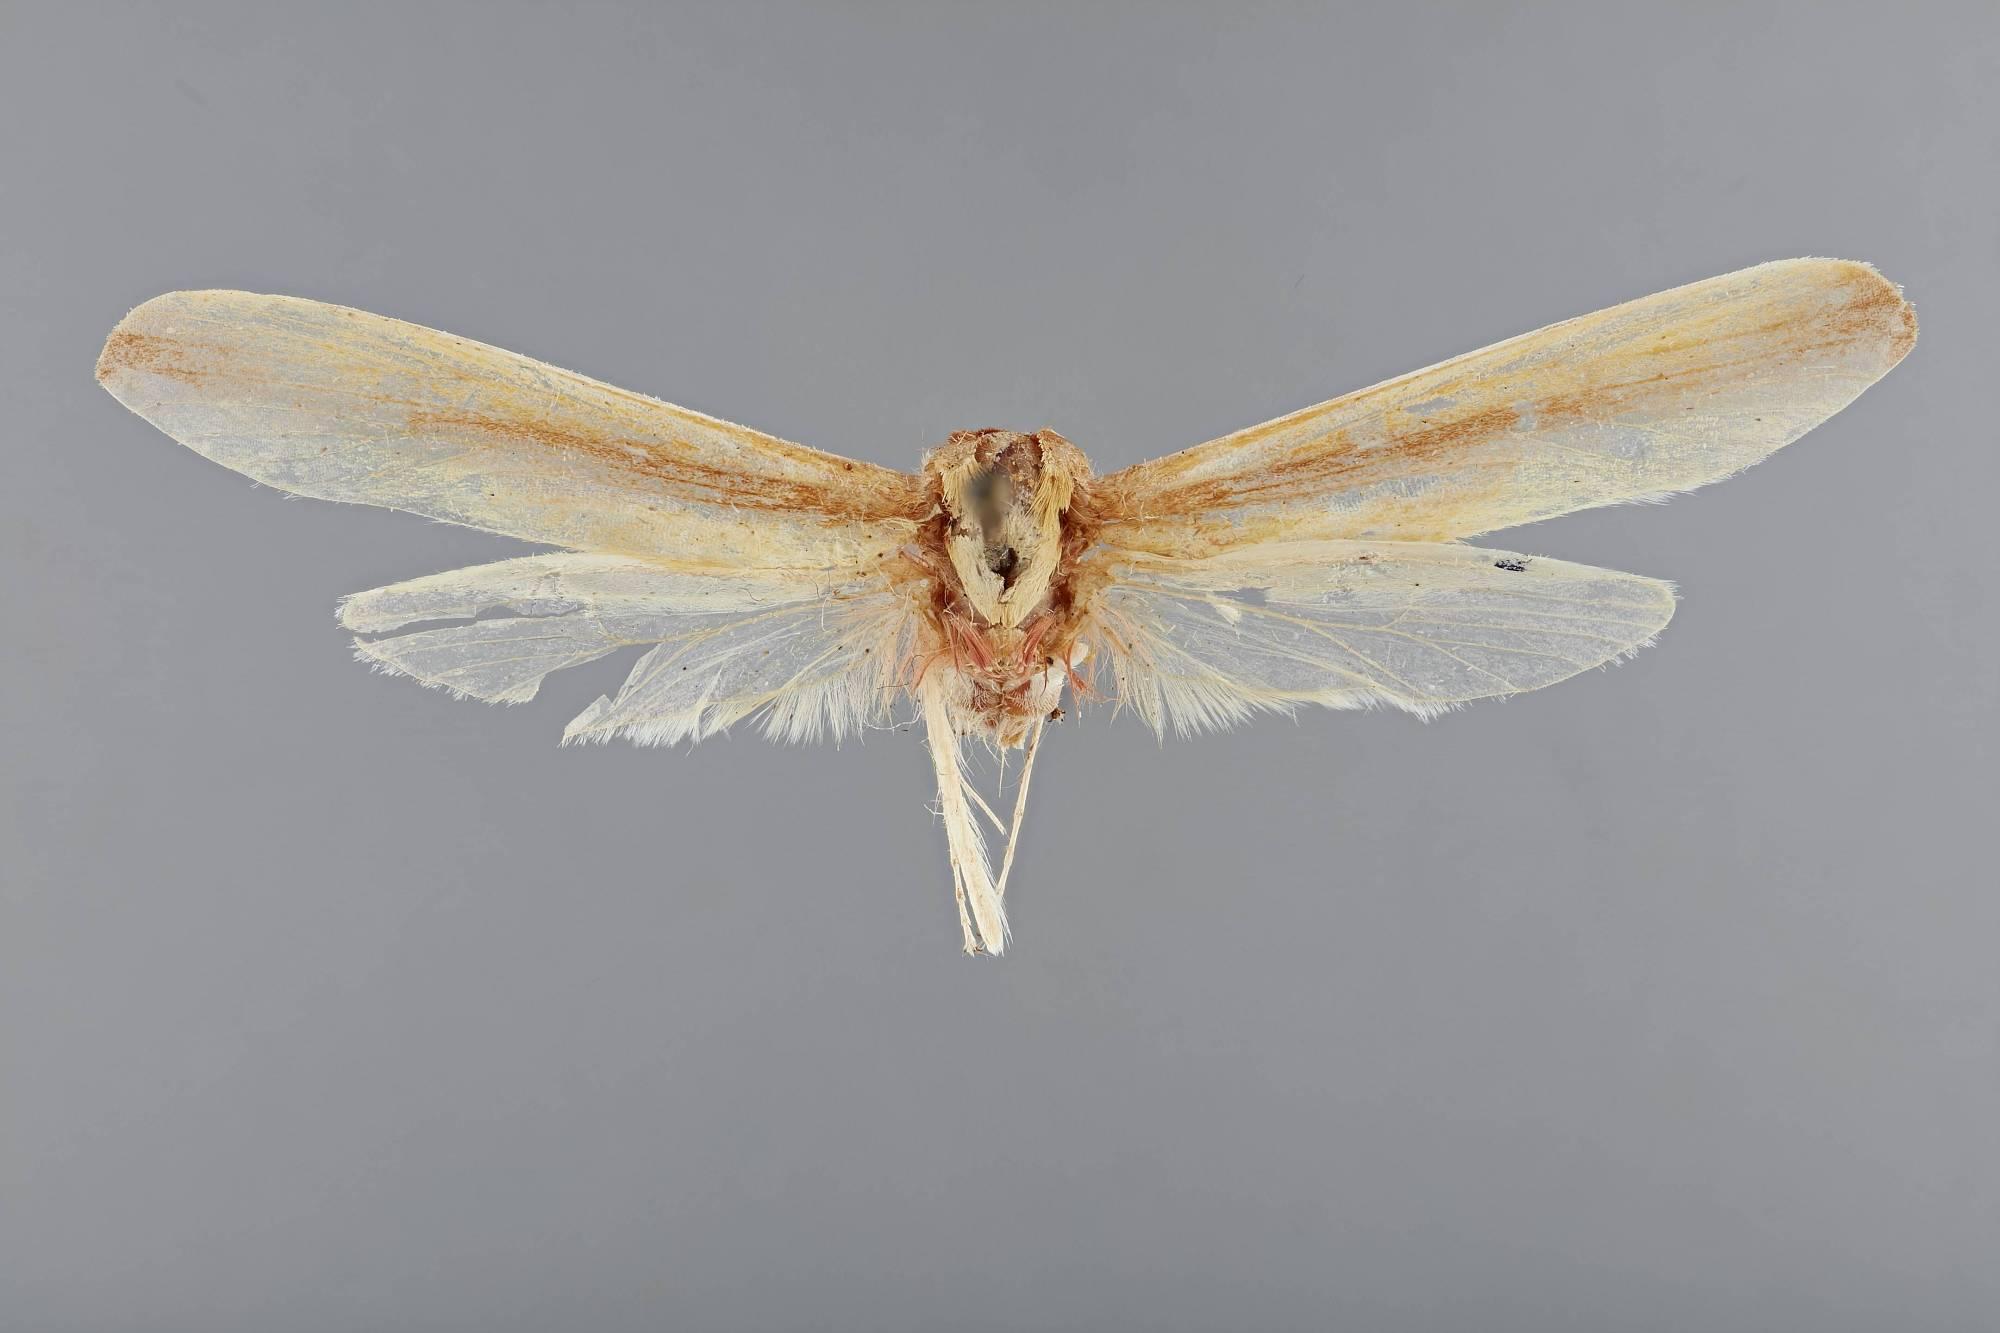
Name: Palinorsa zonaria
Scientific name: Palinorsa zonaria Clarke, 1964
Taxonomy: Animalia, Arthropoda, Insecta, Lepidoptera, Glossata, Depressariidae, Depressariinae
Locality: Monte Cristo, Amazones, Bolivia
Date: [Not Stated]